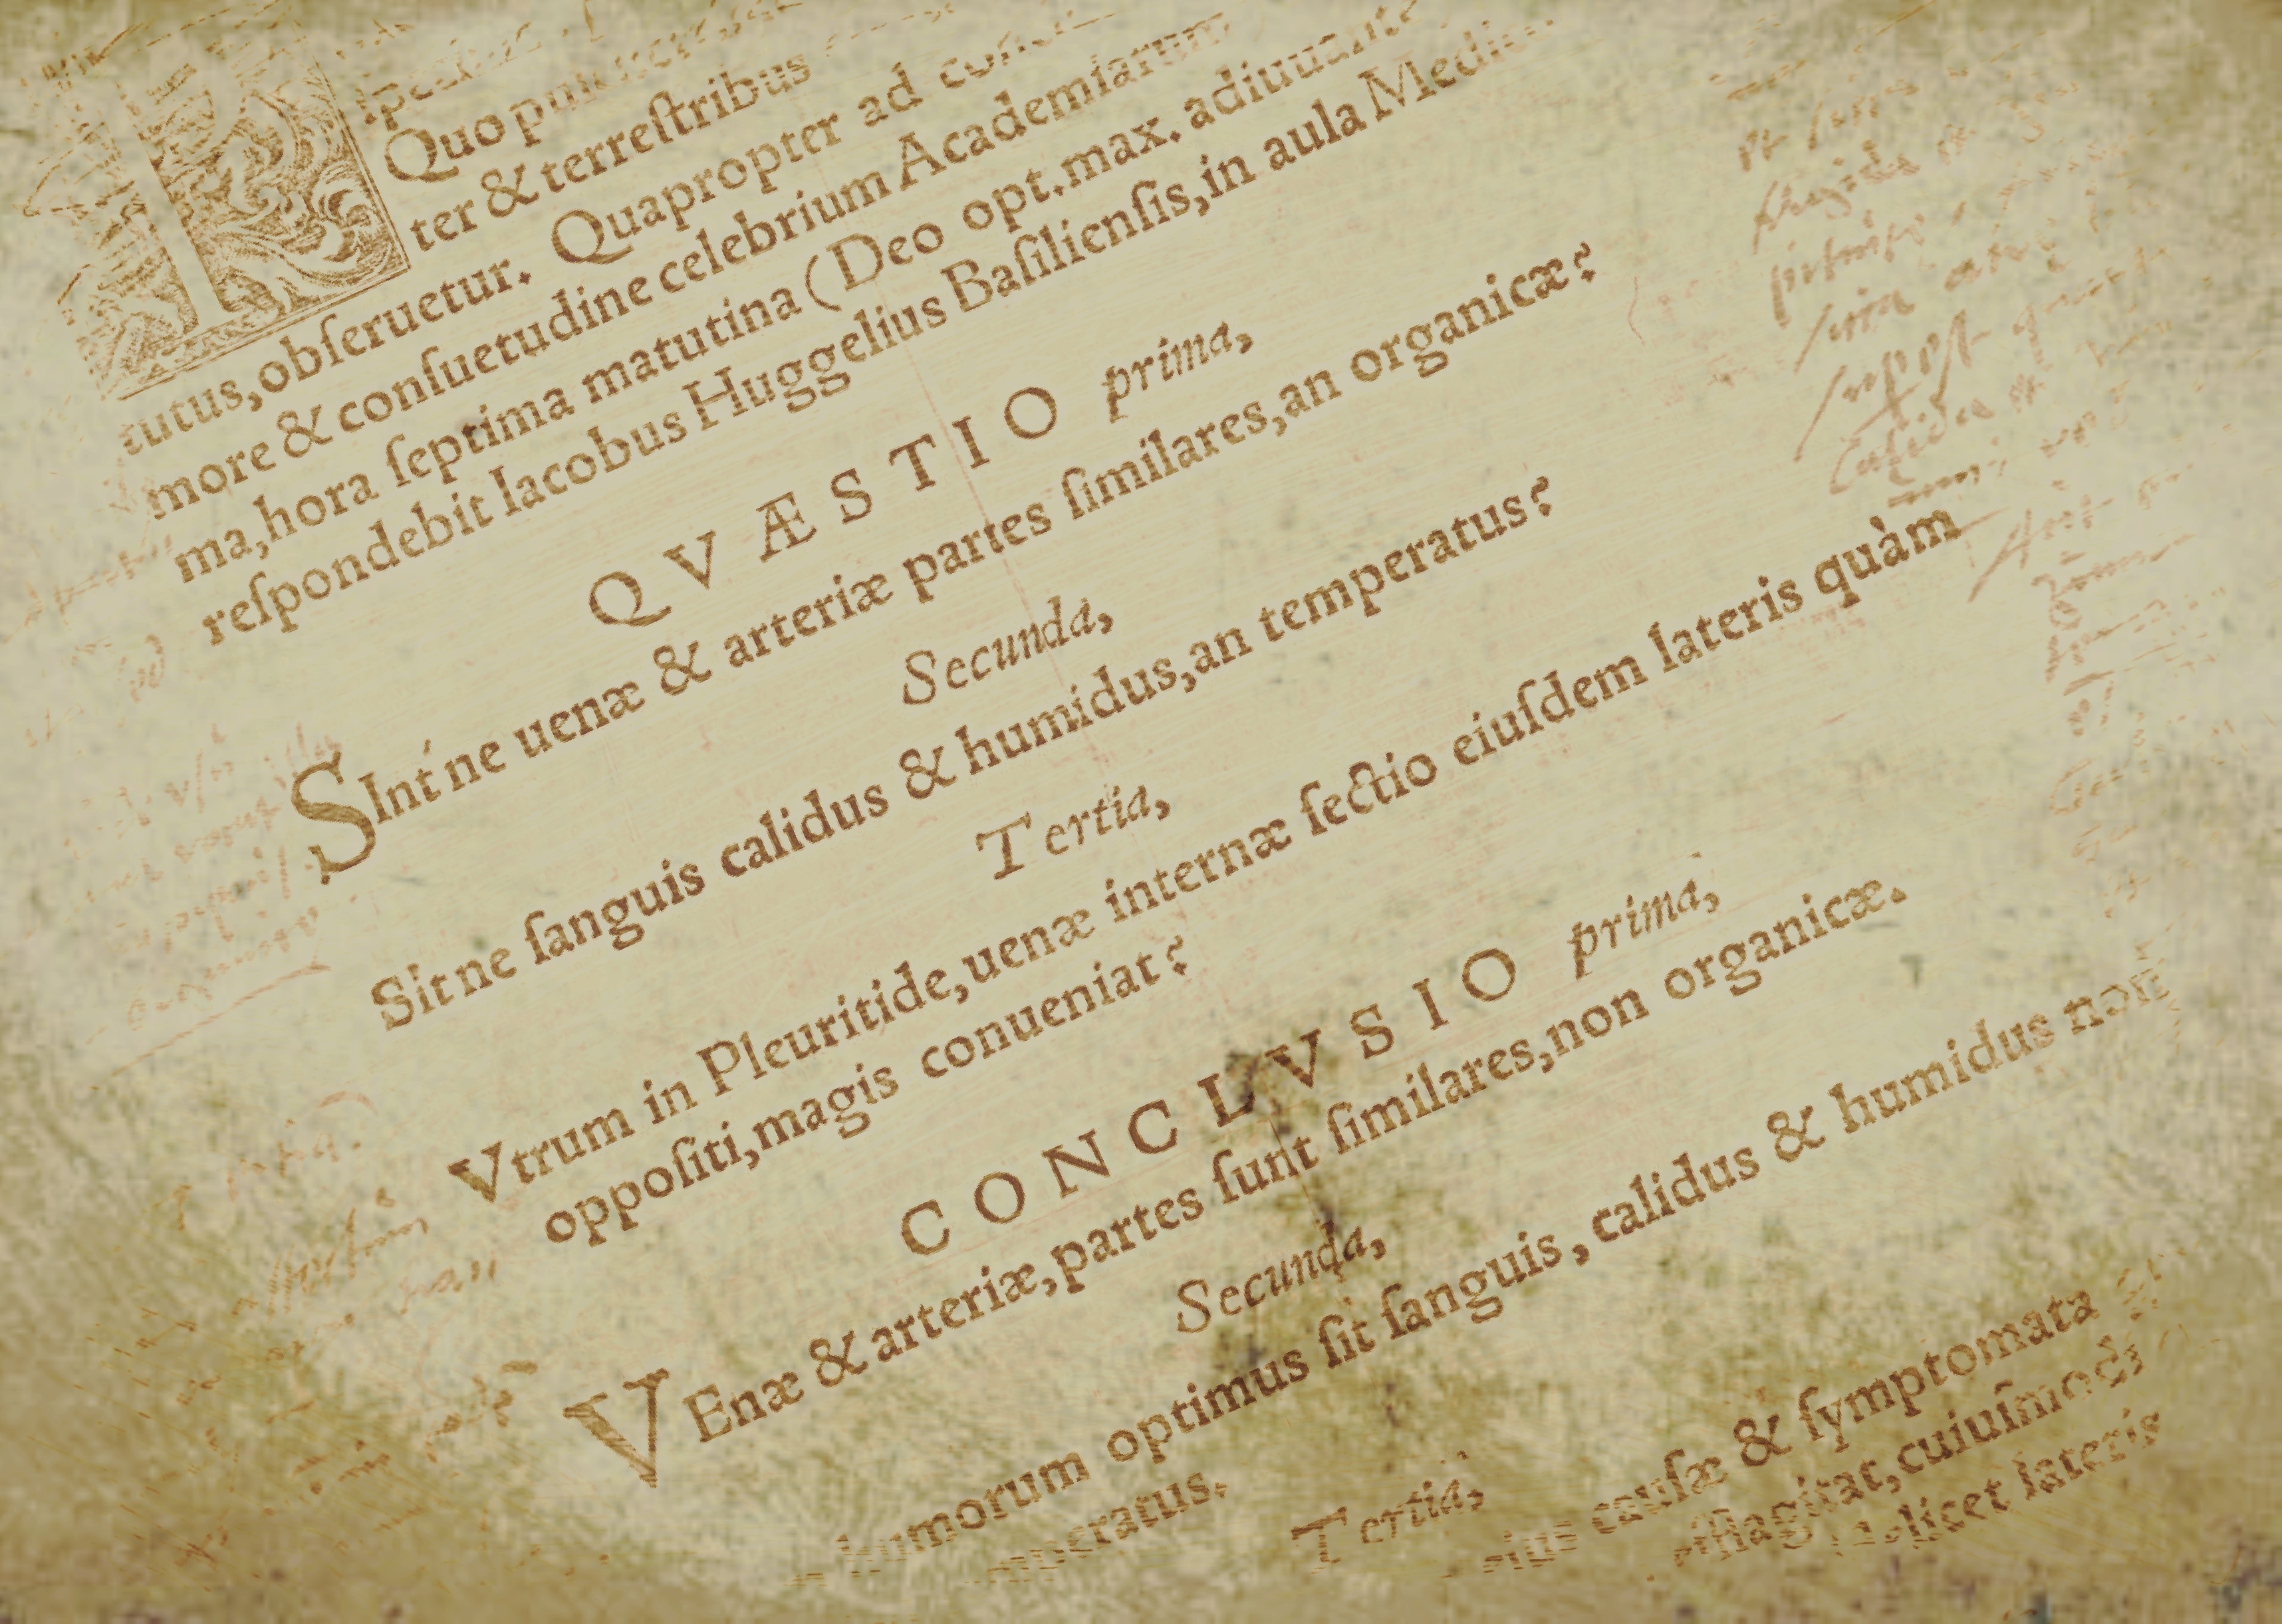
writing, old, line, paper, education, book page, font, background, text, handwriting, latin, history, calligraphy, document, old fashioned